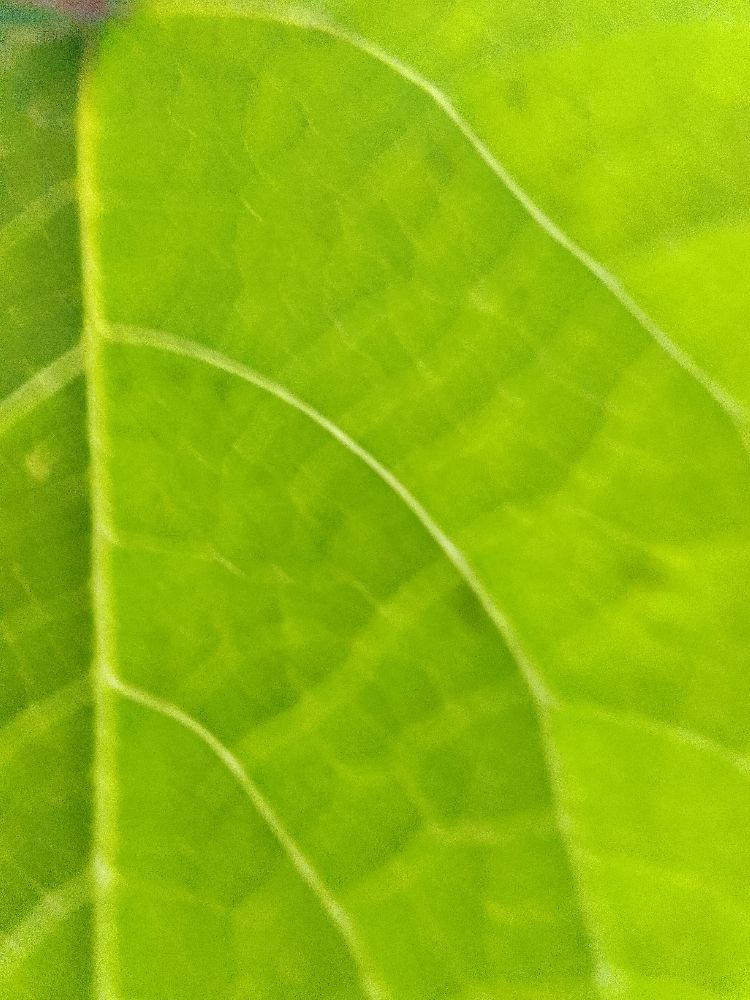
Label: healthy